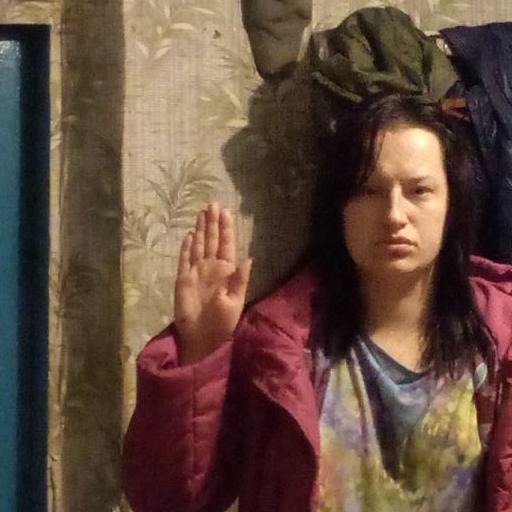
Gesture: stop